Dromaeosaurus

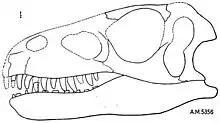
1922 diagram of the holotype skull

Despite receiving widespread attention in popular books on dinosaurs, and the usage of a complete mounted skeleton cast in museums throughout the world, "Dromaeosaurus" is poorly known from actual fossils. The preparation of the popular cast by the Tyrrell Museum was only made possible by knowledge gained from other dromaeosaurids that have been discovered more recently.